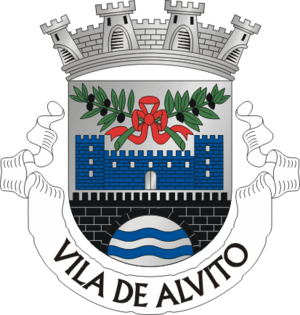
Voici une liste des municipalités du Portugal.
Alvito est une ville et une municipalité du Portugal faisant partie du District de Beja ayant une superficie de 264,8 km² ayant une population de 2 504 habitants.